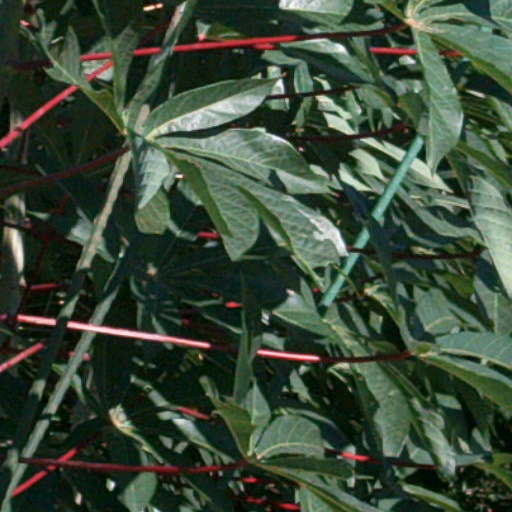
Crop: cassava